Describe the emotion expressed in this image:  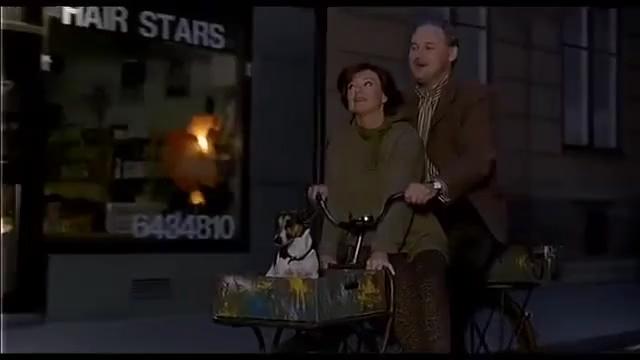
This person displays Fear, valence and arousal with high intensity.